Narain Karthikeyan

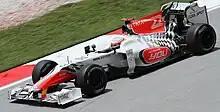
Karthikeyan driving for Hispania at the .

Later in 2007, he was linked with the Spyker (previously Jordan) Formula One team after their driver Christijan Albers was fired, although Sakon Yamamoto got the drive. Due to the withdrawal of support of Williams F1 by Tata (Karthikeyan's main sponsor), Nakajima was given the lion's share of testing duties and Karthikeyan was sidelined.